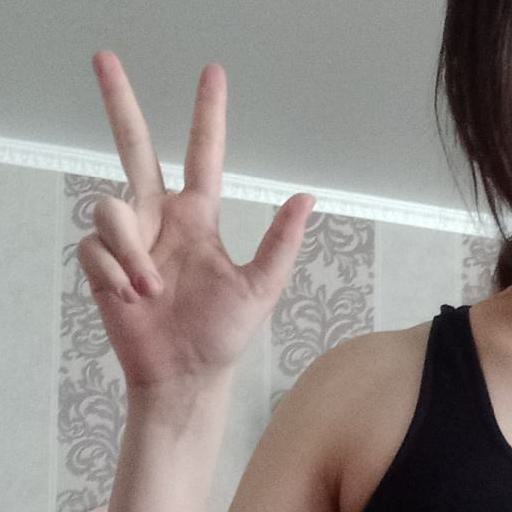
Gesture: three2